Red shoveler

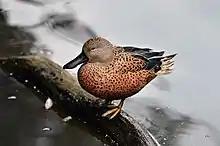
Resting at the Weltvogelpark Walsrode

The red shoveler breeds in the southern half of South America. It ranges from Tierra del Fuego northwards to Chile and most parts of Argentina, as well as to the Falkland Islands; there are small, isolated breeding populations in the southern regions of Peru, Bolivia, and Paraguay. They can also be found in the extreme southern regions of Brazil and Uruguay, in isolated coastal populations and also further inland. It inhabits shallow lakes and pools with dense reed beds, intertidal mangrove swamps and marshes. They can also be found in brackish waters, such as coastal lagoons, deltas and estuaries.